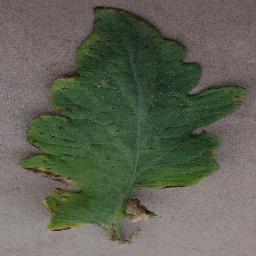
Label: Tomato___Bacterial_spot